Question: Please indicate a possible affordance area of the apple that can be used for eating
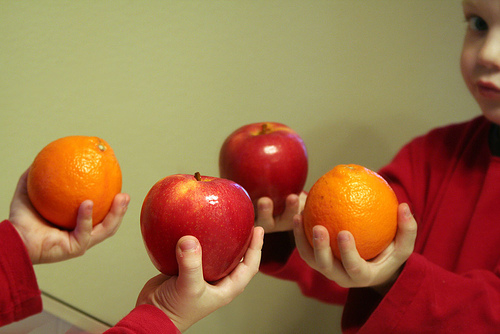
Answer: [216.5, 121.5, 307.5, 202.5]